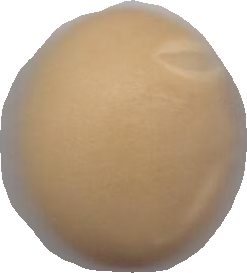
Variety: Dega